Manzano Mountains

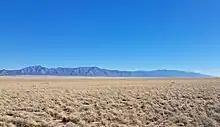
The Manzanos viewed from Mesa del Sol near Albuquerque, New Mexico

The high point of the Manzano Mountains is Manzano Peak, at the southern end of the range. Other notable peaks include flat-topped Bosque Peak, near the center of the range, and the twin pyramids of Mosca Peak and Guadalupe Peak. The last two are the most easily recognized peaks in the range as viewed from Albuquerque. Manzano Peak and Guadalupe Peak are the most dramatic in the range in terms of local relief and steepness; however, there are few cliffs in the range, as compared to the more dramatic Sandia Mountains.